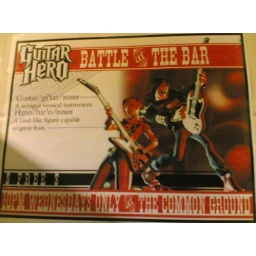
guitar hero battle at the bar. common ground in allston